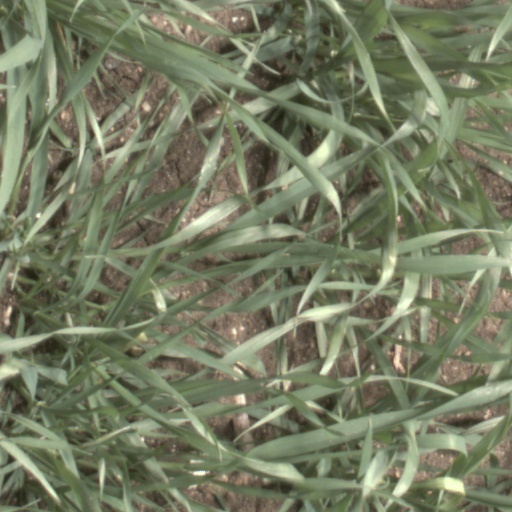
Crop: wheat